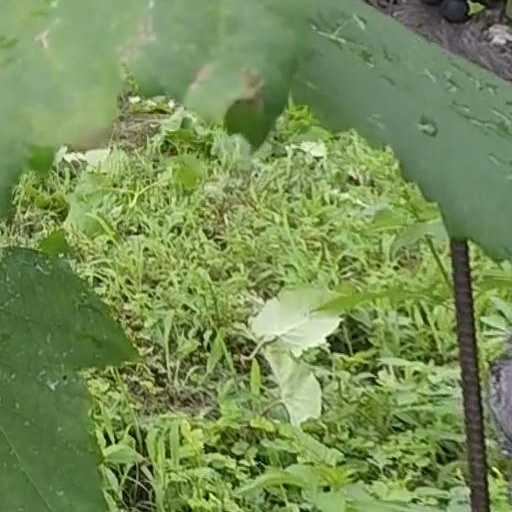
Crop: grape